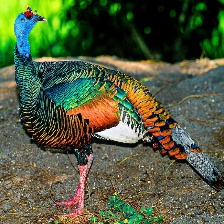
Species: OCELLATED TURKEY
Scientific name: MELEAGRIS OCELLATA